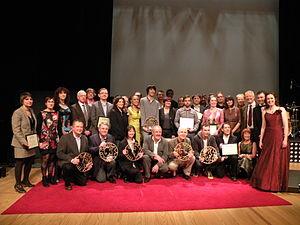
Lauréats et nominés des Prizioù 2012 sur la scène de la salle Hubert Curien aux Champs Libres de Rennes.Brezhoneg: Ar re priziet hag ar re dibabet evit ar Prizioù 2012 war leurenn ar sal Hubert Curien er Maezioù Frank e Roazhon.
Les Prizioù sont des récompenses attribuées chaque année à des personnes, associations, entreprises ou institutions qui ont marqué l'innovation en langue bretonne. La cérémonie de remise est filmée et diffusée en direct sur Internet et en différé à la télévision sur France 3 Bretagne et à la radio sur France Bleu Breizh Izel. Depuis 1997, la cérémonie se déroule dans une ville différente de Bretagne. Depuis 2012, France 3 se joint à l'Office Public de la langue bretonne et coordonne la manifestation avec celle des Prizioù Rannvroel Dazont ar Brezhoneg, joignant au prix une remise de 1500 € pour le gagnant.